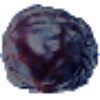
Label: Dates 1